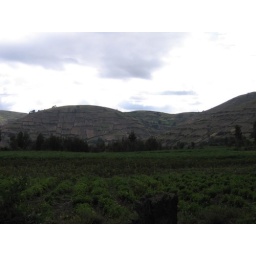
Village stay in the Santa Anita mountain community at the base of Volcan Chimborazo